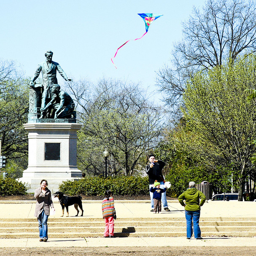
Several people near a statue while one is flying a kite.
some people and a dog on some steps and a statue
A group of people are flying a kite in front of a statue of Abraham Lincoln in a park.
A family is flying a kite on the steps next to the statue.
A kite is flying by a statue and some steps.